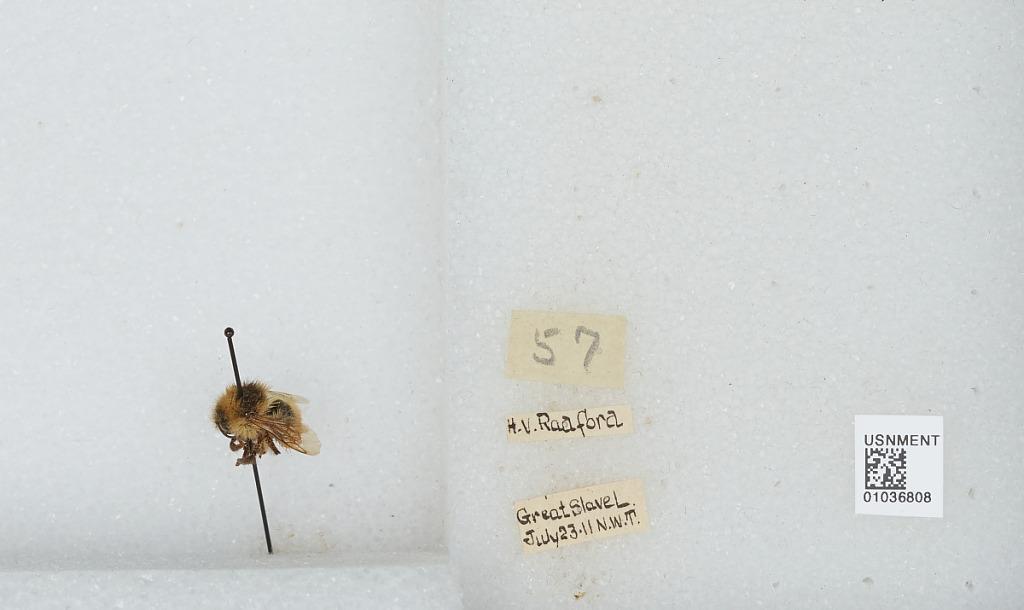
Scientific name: Bombus (Pyrobombus) sylvicola Kirby
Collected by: H. Radford
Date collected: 1911-7-23
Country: Canada
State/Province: Northwest Territories
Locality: Great Slave Lake
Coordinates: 61.6667, -114